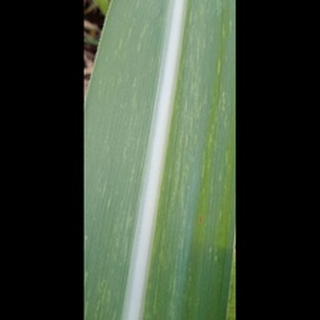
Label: sugarcane_mosaic